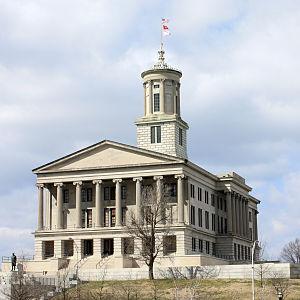
Ce qui suit est la liste des Historic Civil Engineering Landmarks, c'est-à-dire la liste des monuments historiques de génie civil, établie aux États-Unis par l' American Society of Civil Engineers depuis qu'elle a commencé le programme en 1964. Cette désignation est accordée à des projets, des structures et des sites situés aux États-Unis et dans le reste du monde. À compter de 2013, il y a plus de 260 éléments dans cette liste.
Le Capitole de l'État du Tennessee, construit entre 1845 et 1859 par l'architecte William Strickland, se trouve à Nashville, capitale de l'État. Il est inscrit depuis 1970 au Registre national des lieux historiques.